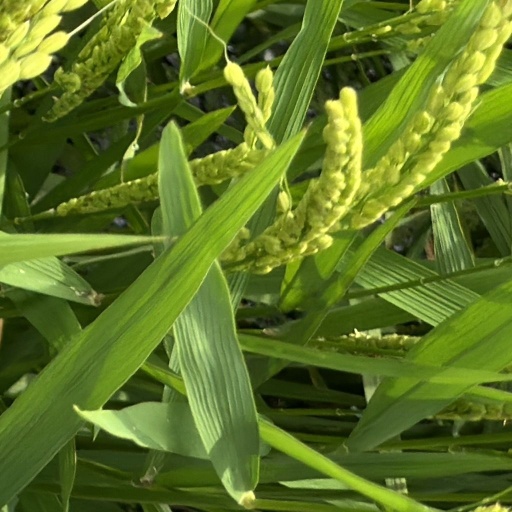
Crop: rice